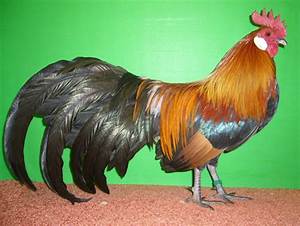
Label: chicken